Arnprior

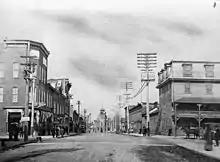
John Street, 1906

Arnprior was incorporated as a village in 1862. Thirty years later (in 1892), it was incorporated as a town.